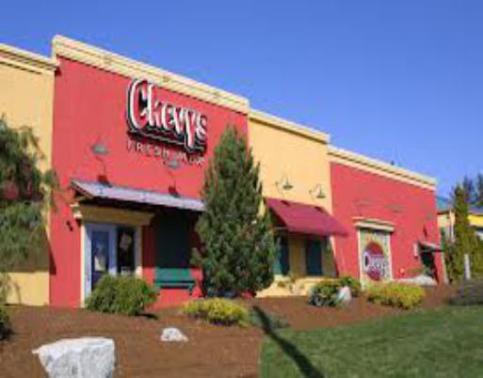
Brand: chevys fresh mex
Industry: Food